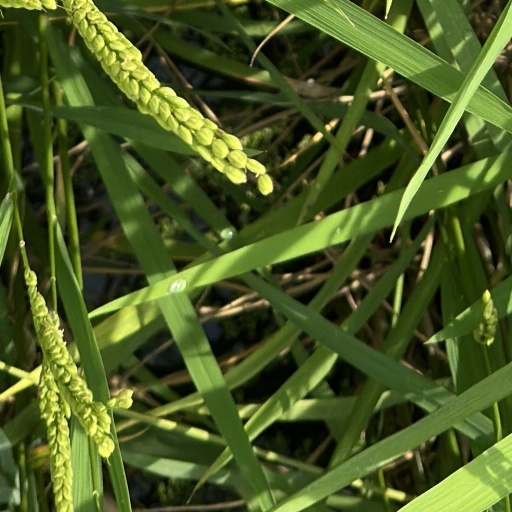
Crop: rice